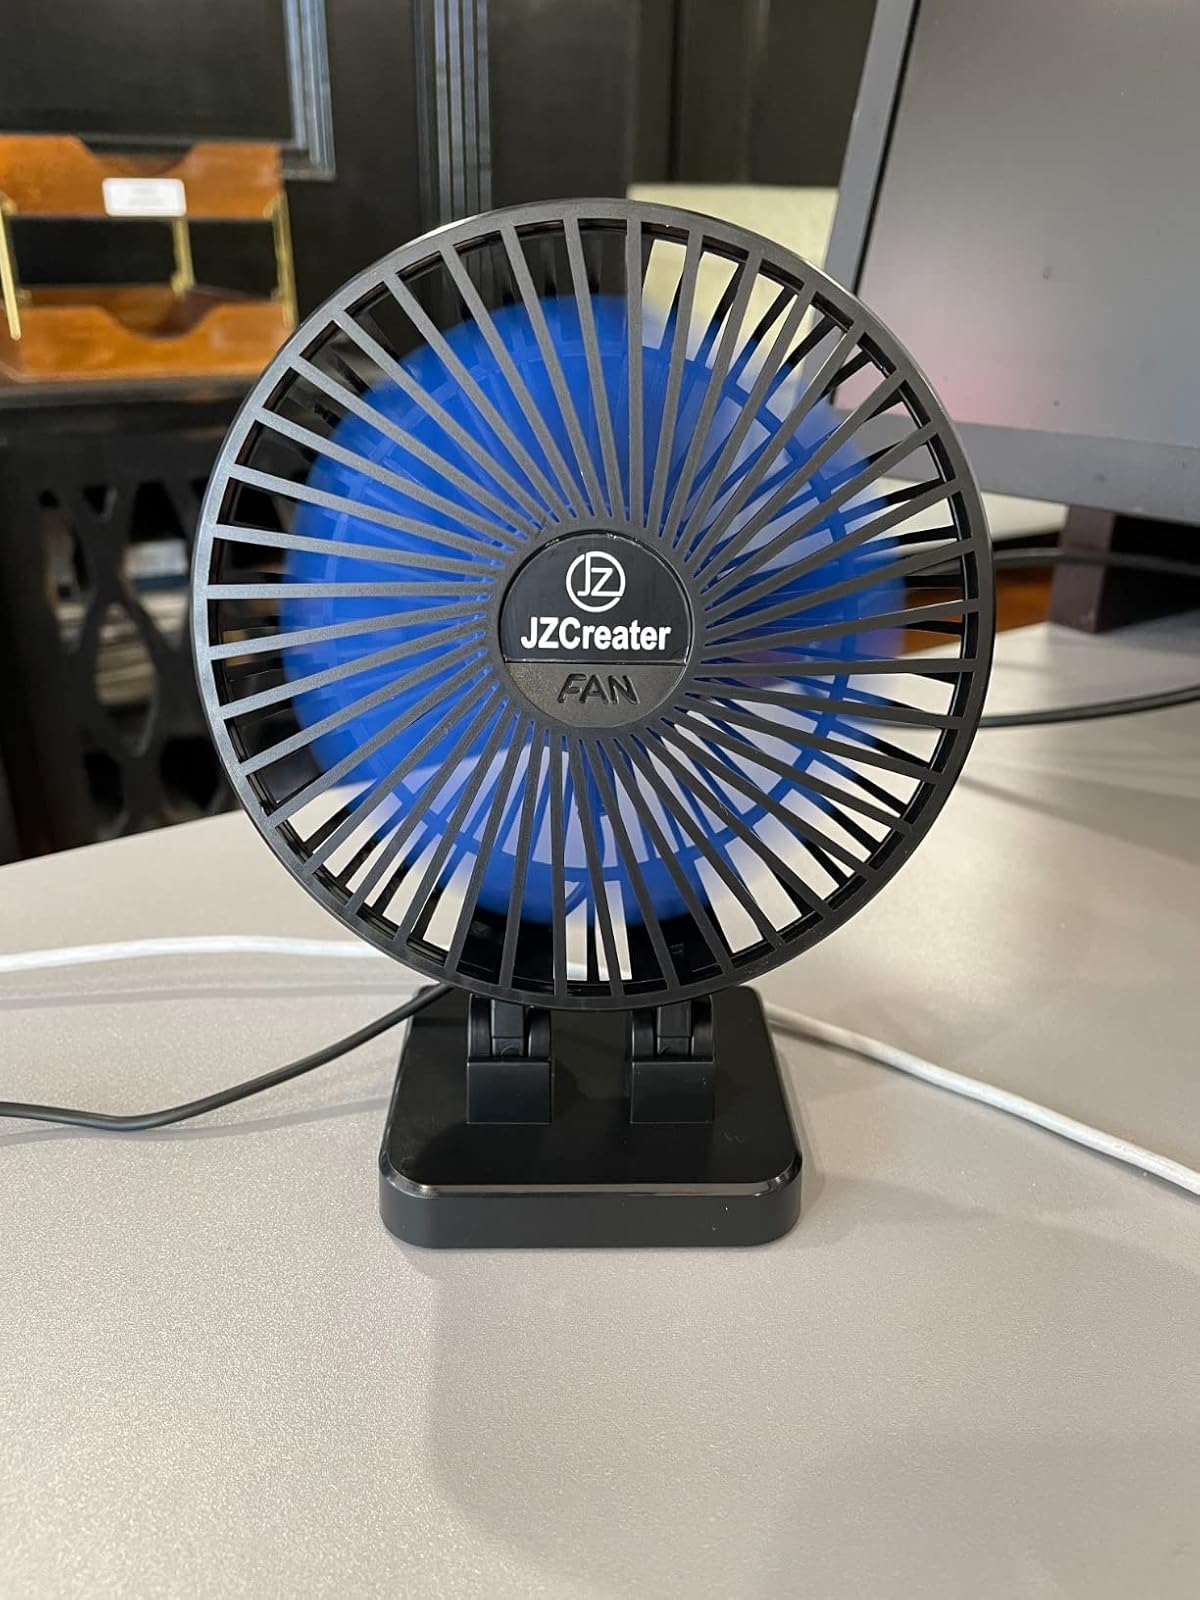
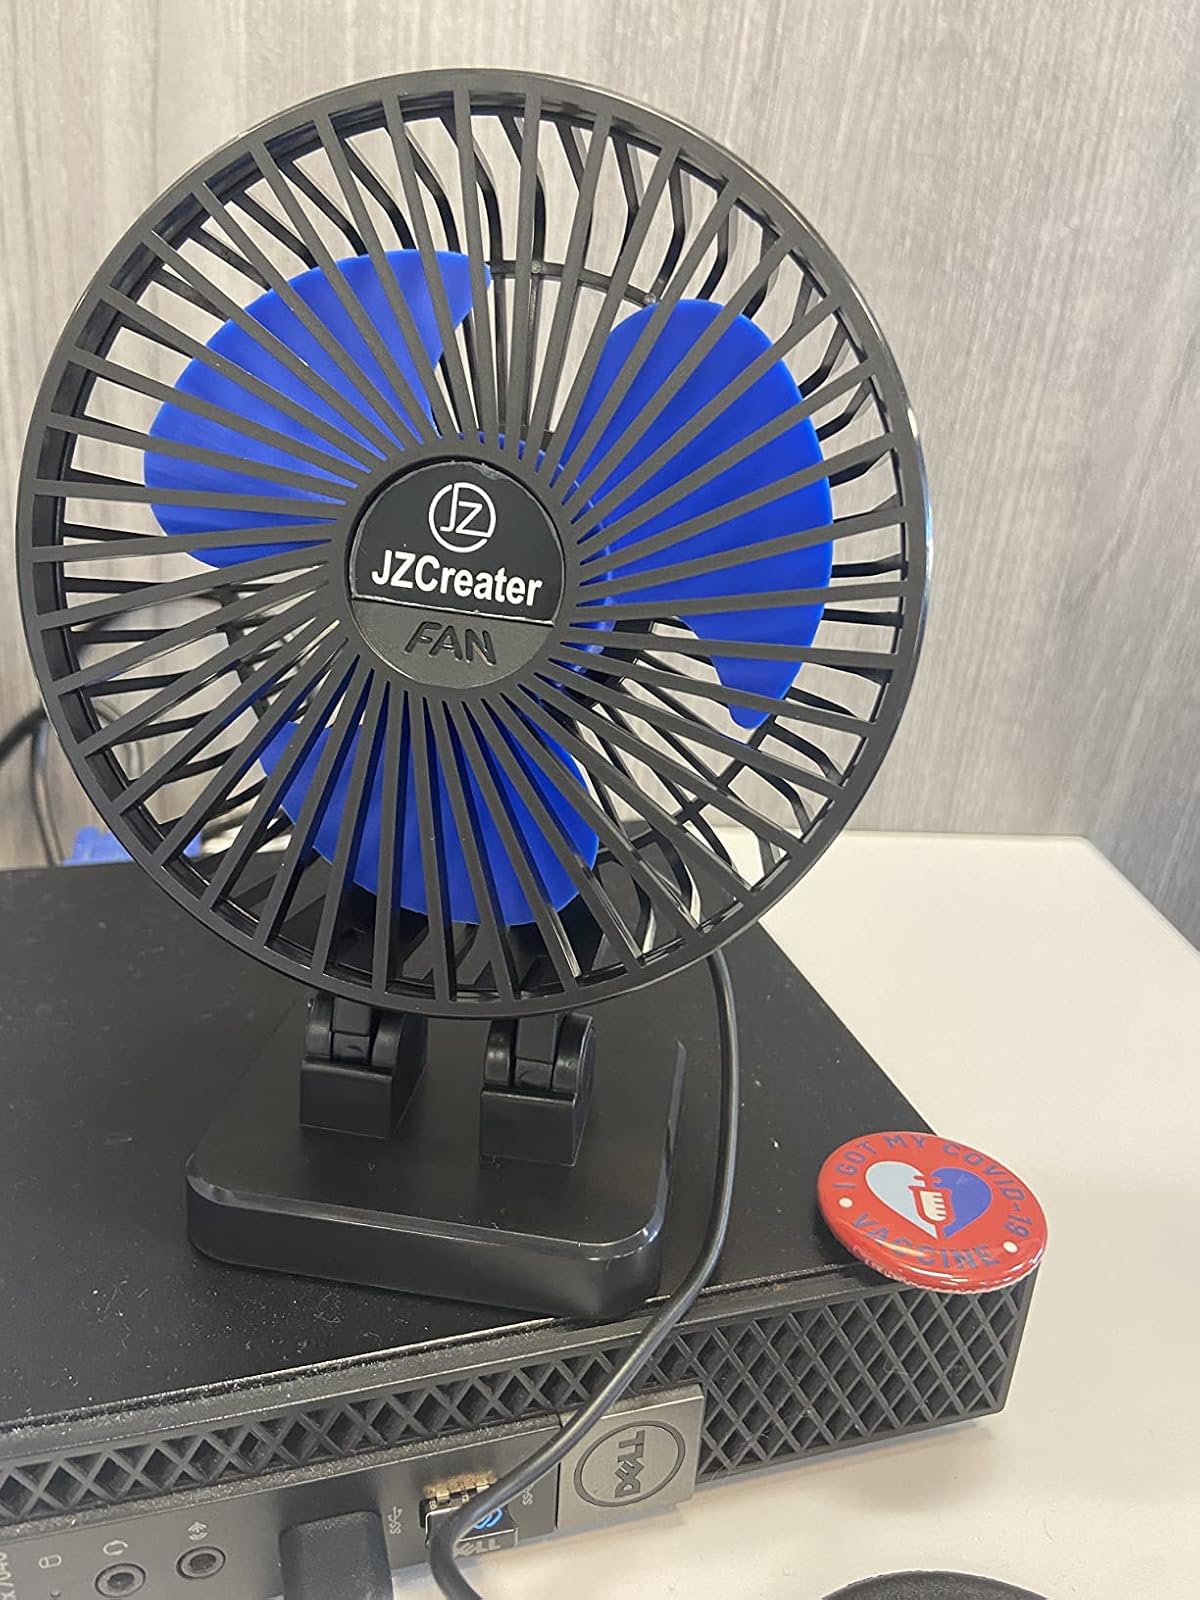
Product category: fan
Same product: yes